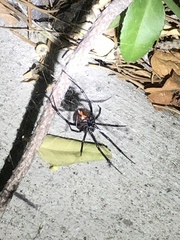
Species: Lactrodectus_hesperus